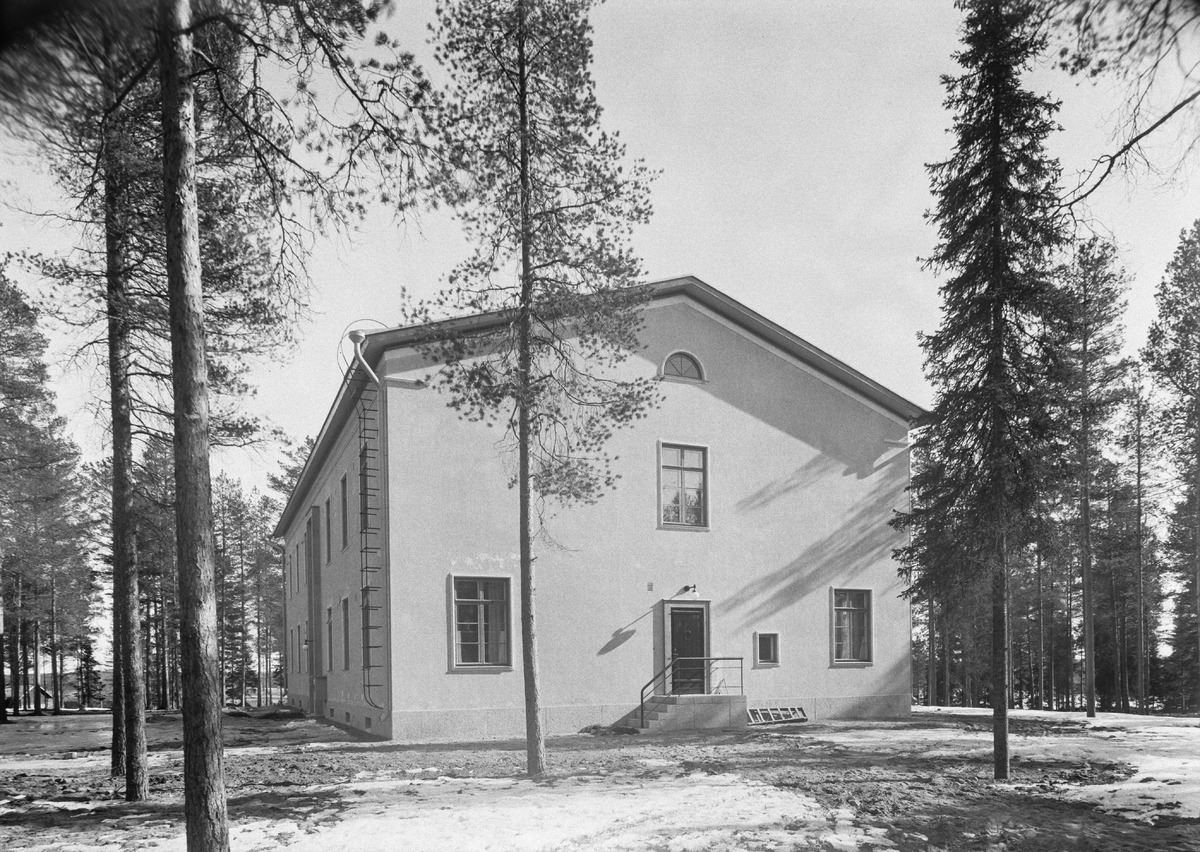
Päivärinteen parantola
Päivärinne sanitarium
sisällön kuvaus: Oulun seudun keuhkotautiparantolana toiminut Päivärinteen parantola 5.3.1932. content description: The sanitarium for tuberculosis in Oulu region, Päivärinne sanitarium on March 5, 1932.
Vuosi: 1932
Paikka: Suomi, Oulu, Suomi, Pohjois-Pohjanmaa, Oulu
Aiheet: ulkokuva; parantolat; rakennukset; building; sanitarium